Safe sex

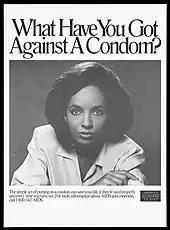
A poster promotes condom use.

Safe sex as a form of STI risk reduction appeared in journalism as early as 1984, in the British publication "The Daily Intelligencer": "The goal is to reach about 50 million people with messages about safe sex and AIDS education."